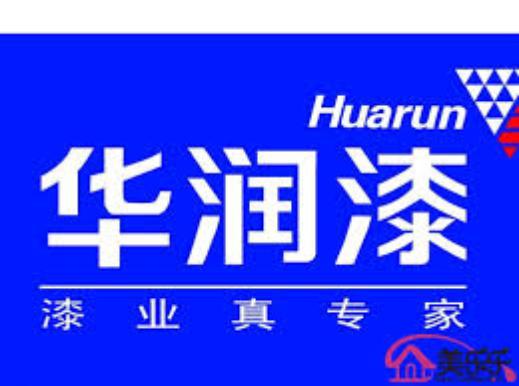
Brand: huarun
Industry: Others